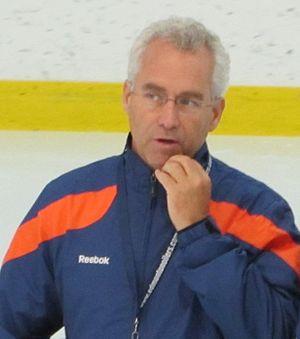
Thomas Renney est un entraîneur professionnel canadien de hockey sur glace.